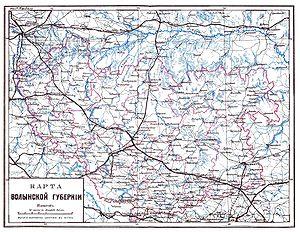
Le gouvernement de Volhynie est une division administrative de l’Empire russe, puis de la République socialiste soviétique d'Ukraine, située en Ukraine occidentale avec pour capitale la ville de Jitomir. Créé en 1792 sous le nom de gouvernement d’Iziaslav le gouvernement exista jusqu’en 1925.